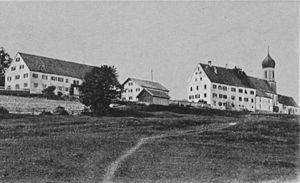
L'observatoire météorologique du haut Peissenberg est la plus ancienne station météorologique de montagne du monde. L'observatoire est situé à 977 m d'altitude, sur le haut Peissenberg, à environ 20 km de la lisière des Alpes, et environ 60 km au sud-ouest de Munich en Bavière. Il fait partie du Deutscher Wetterdienst, fait des recherches sur l'ozone, des mesures d'aérosols et de gaz traces, de la météorologie radar et effectue des observations météorologiques. Avec la station de recherches sur l'environnement du Schneefernerhaus sur la Zugspitze, il constitue la seule Globalstation du programme Global Atmosphere Watch en Allemagne. Dans le cadre de ce programme de l'Organisation météorologique mondiale dépendant de l'ONU, il y a dans le monde 24 Globalstations qui saisissent des données sur la chimie de l'atmosphère et la météorologie. Ceci permet des conclusions sur, par exemple, les changements de composition chimique de l'atmosphère, l'effet de serre, le trou dans la couche d'ozone, et les modifications climatiques qui peuvent en résulter.